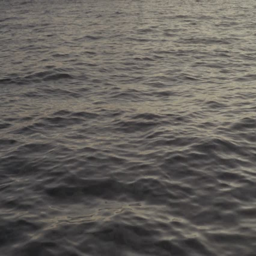
the surface of the sea at sunset in the evening